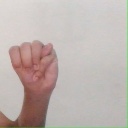
अक्षर: म